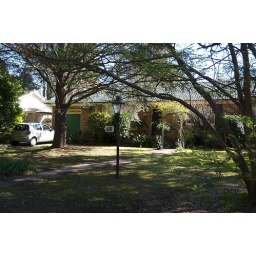
in the same street as rose sidler's house